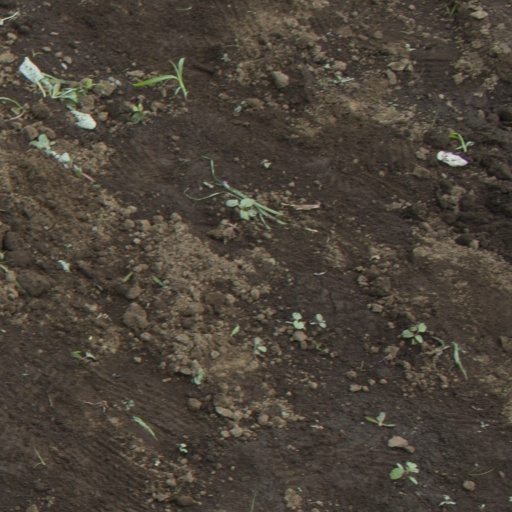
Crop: soybean